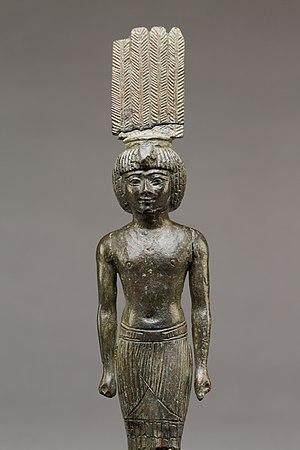
Dans la mythologie égyptienne, Anhour est un dieu étranger de la guerre, qui a été adoré en Égypte pendant la XIᵉ dynastie.